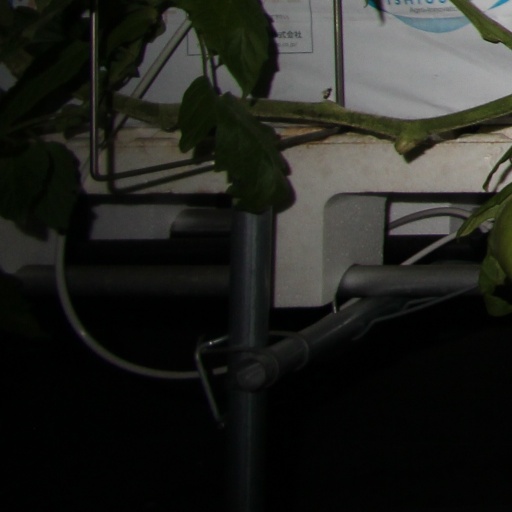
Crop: tomato